Sky position (RA, Dec in degrees): 204.53, -1.893
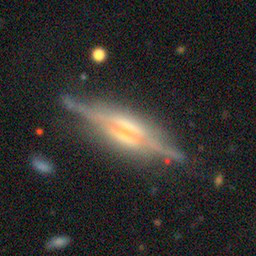
Galaxy morphology: Edge-on Galaxies with Bulge